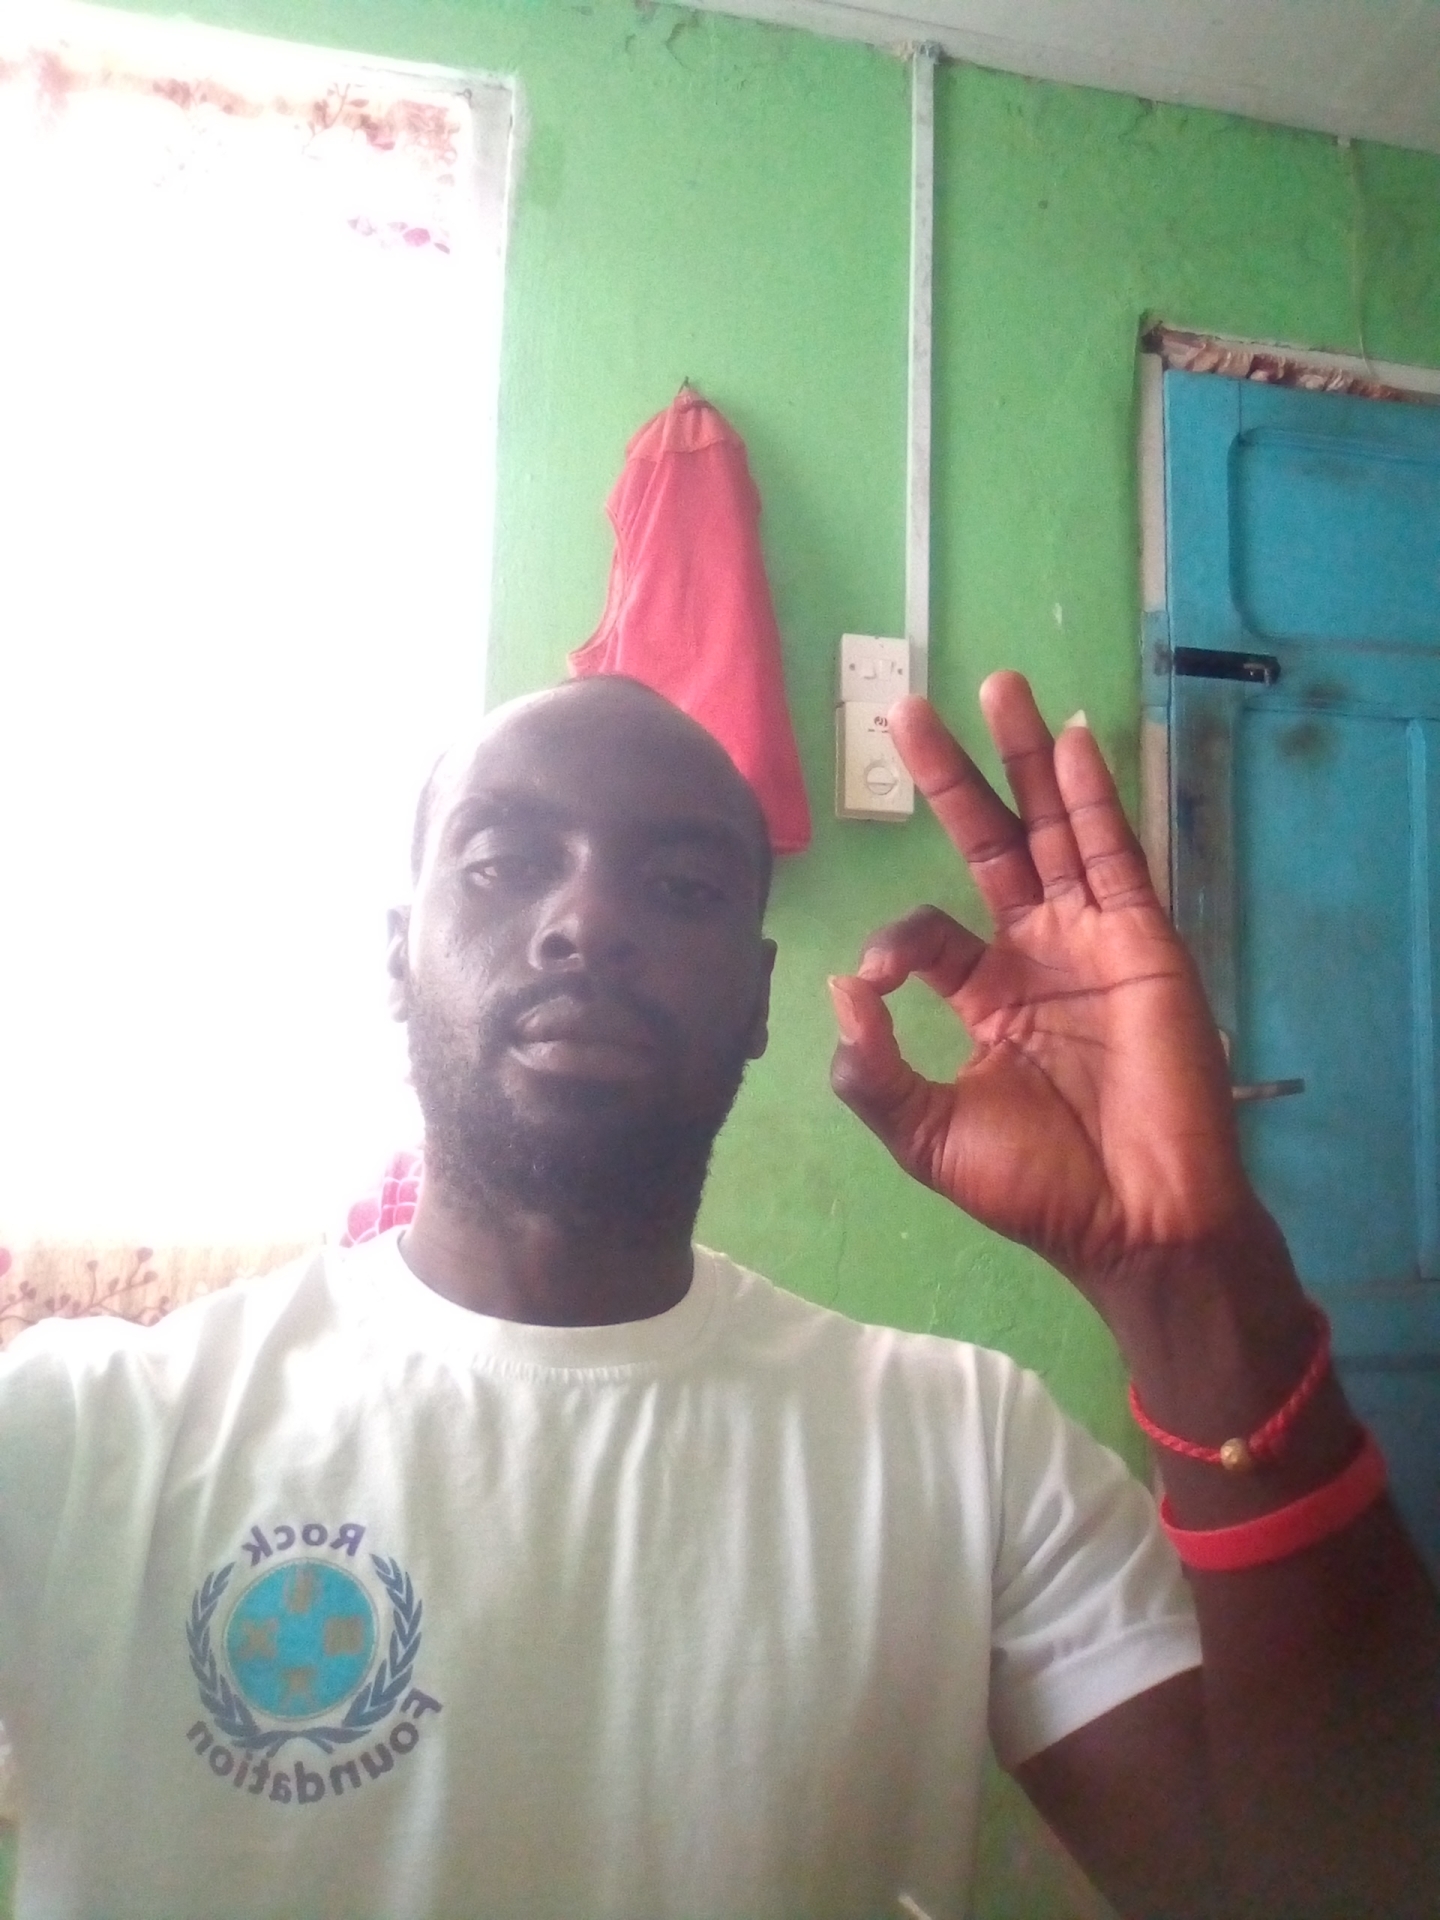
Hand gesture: ok